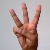
The image shows a hand gesture representing the letter 'W' in Indian Sign Language.